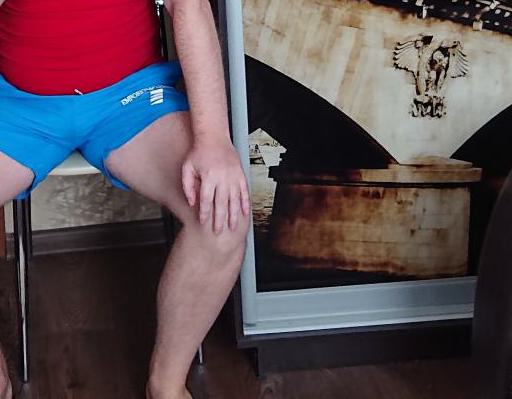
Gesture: no_gesture